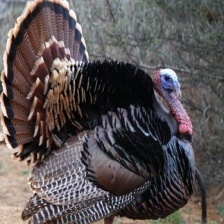
Species: WILD TURKEY
Scientific name: MELEAGRIS GALLOPAVO